Michael Kim (footballer)

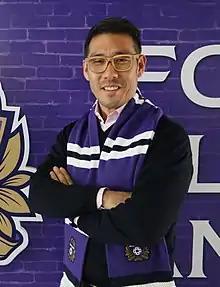

Michael Young Min Kim (born 10 June 1973) is a Canadian soccer manager who formerly served as an assistant coach of the South Korea national football team.